Paradise Furnace

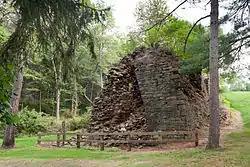
West side of the furnace stack in September 2014

The Paradise Furnace, also known as the Mary Anne Furnace, is a national historic district that is located in Trough Creek State Park in Todd Township in Huntingdon County, Pennsylvania.